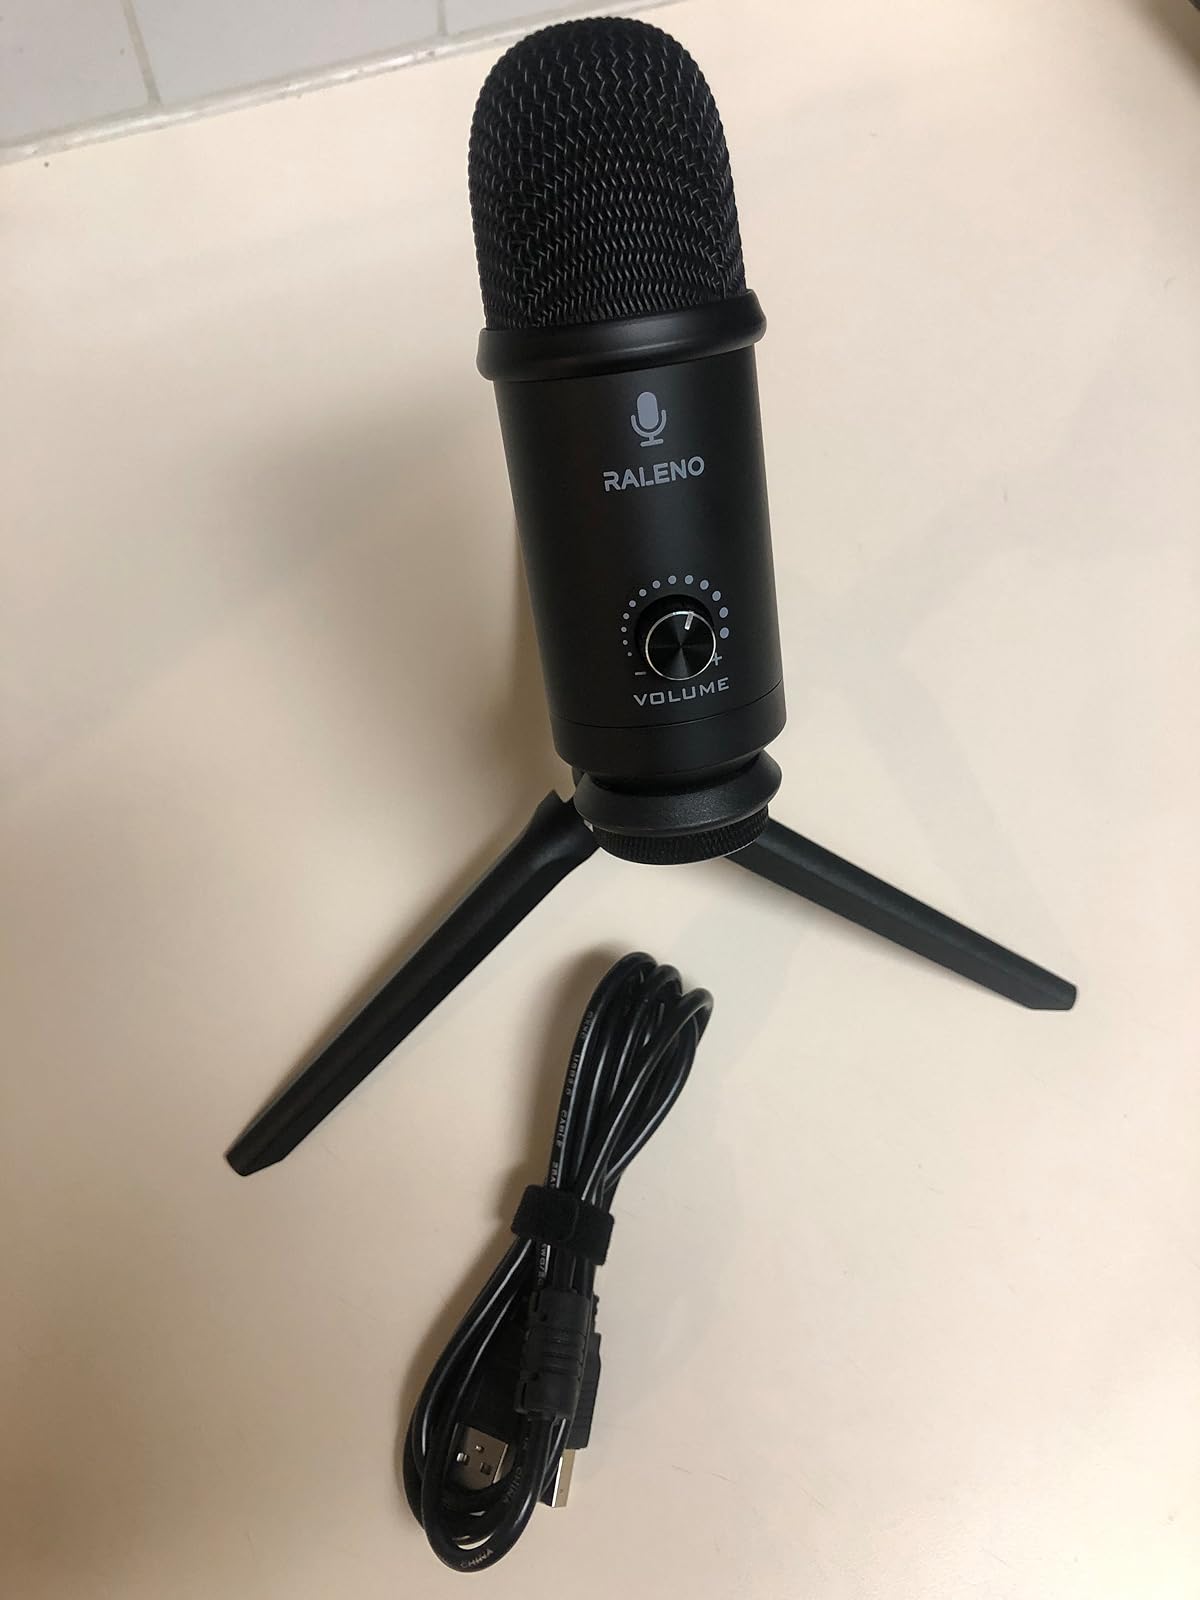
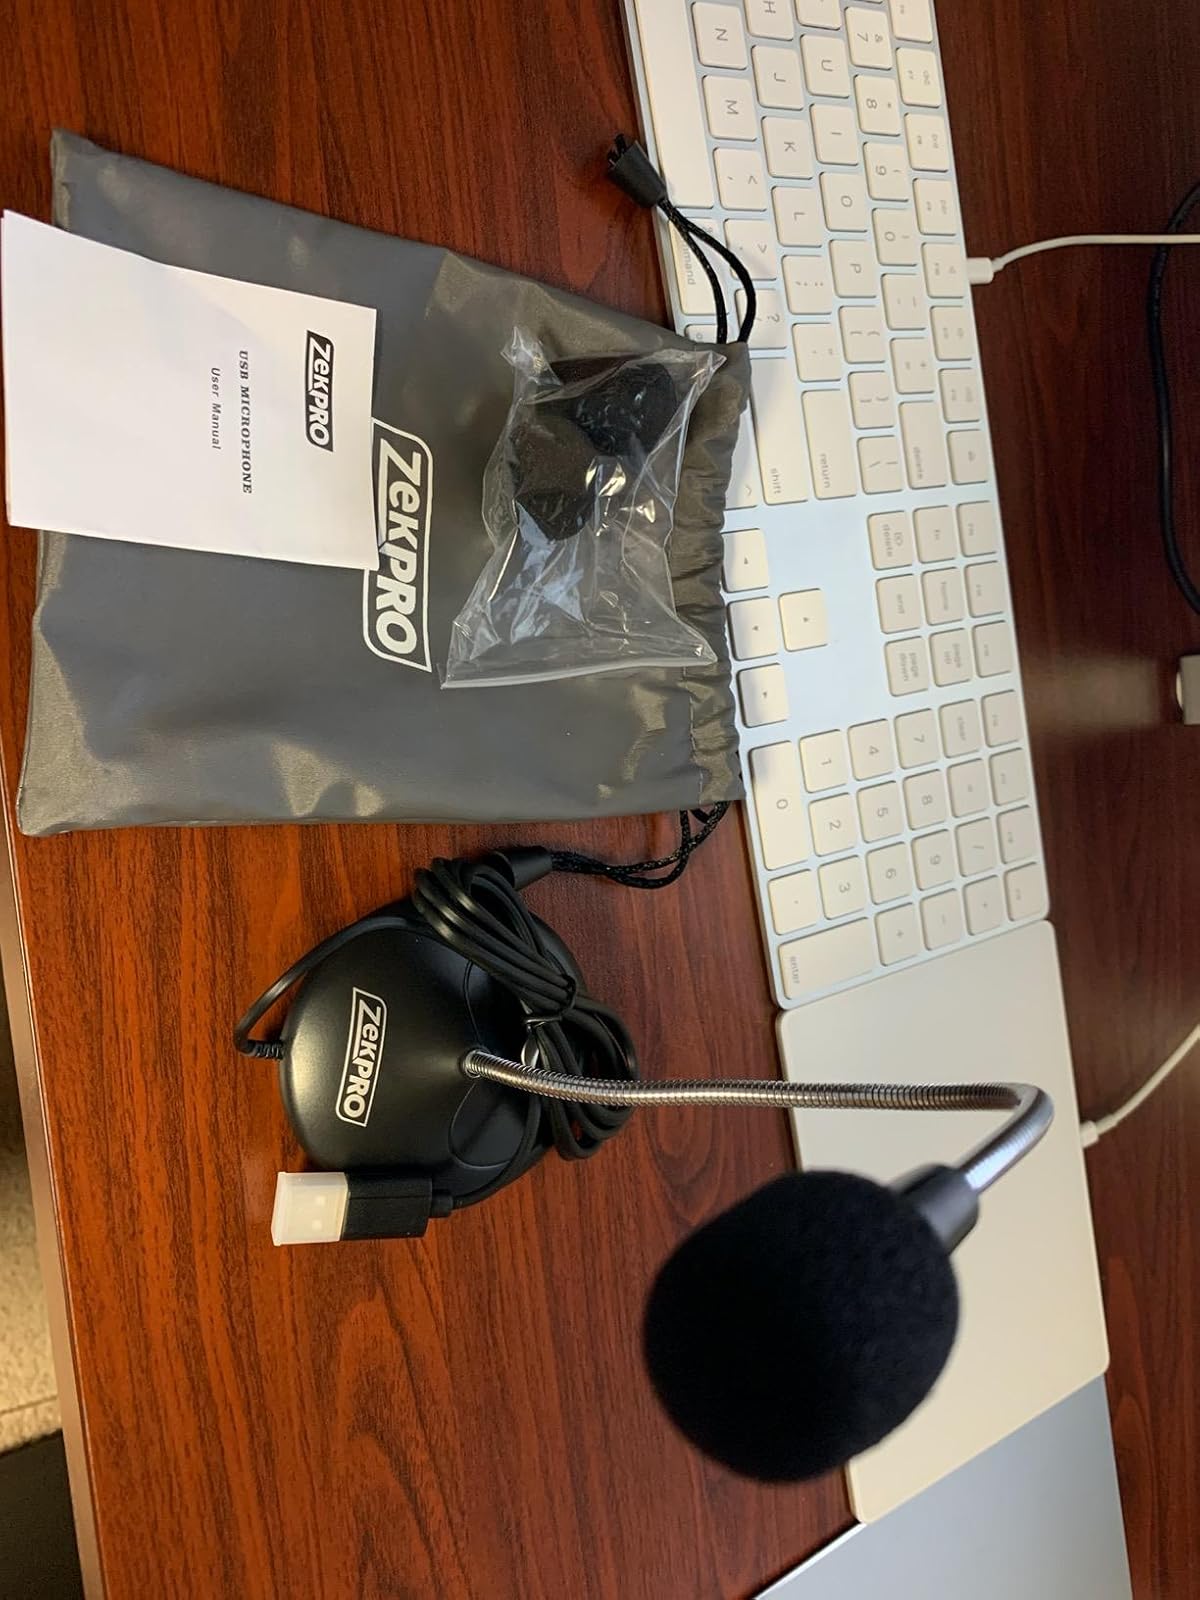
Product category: microphone
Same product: no